Answer in natural language. How many Paintings are visible in the scene? Choose between the following options: 3, 4, 0, 1 or 2
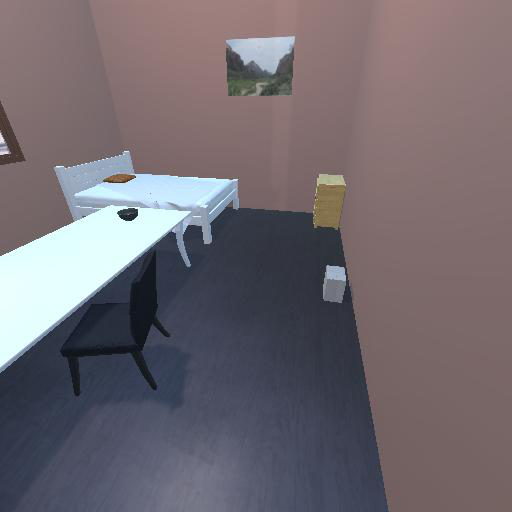
<answer>1</answer>